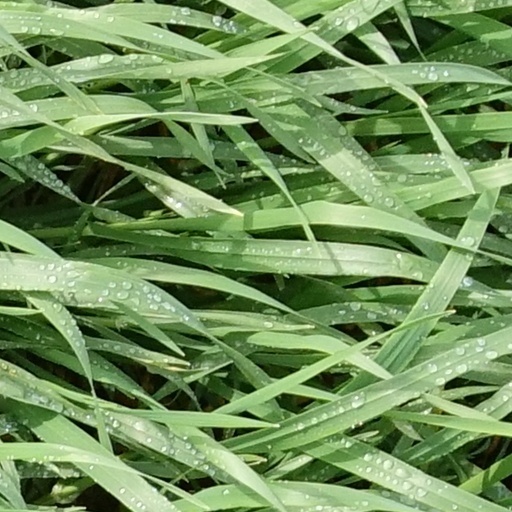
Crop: wheat